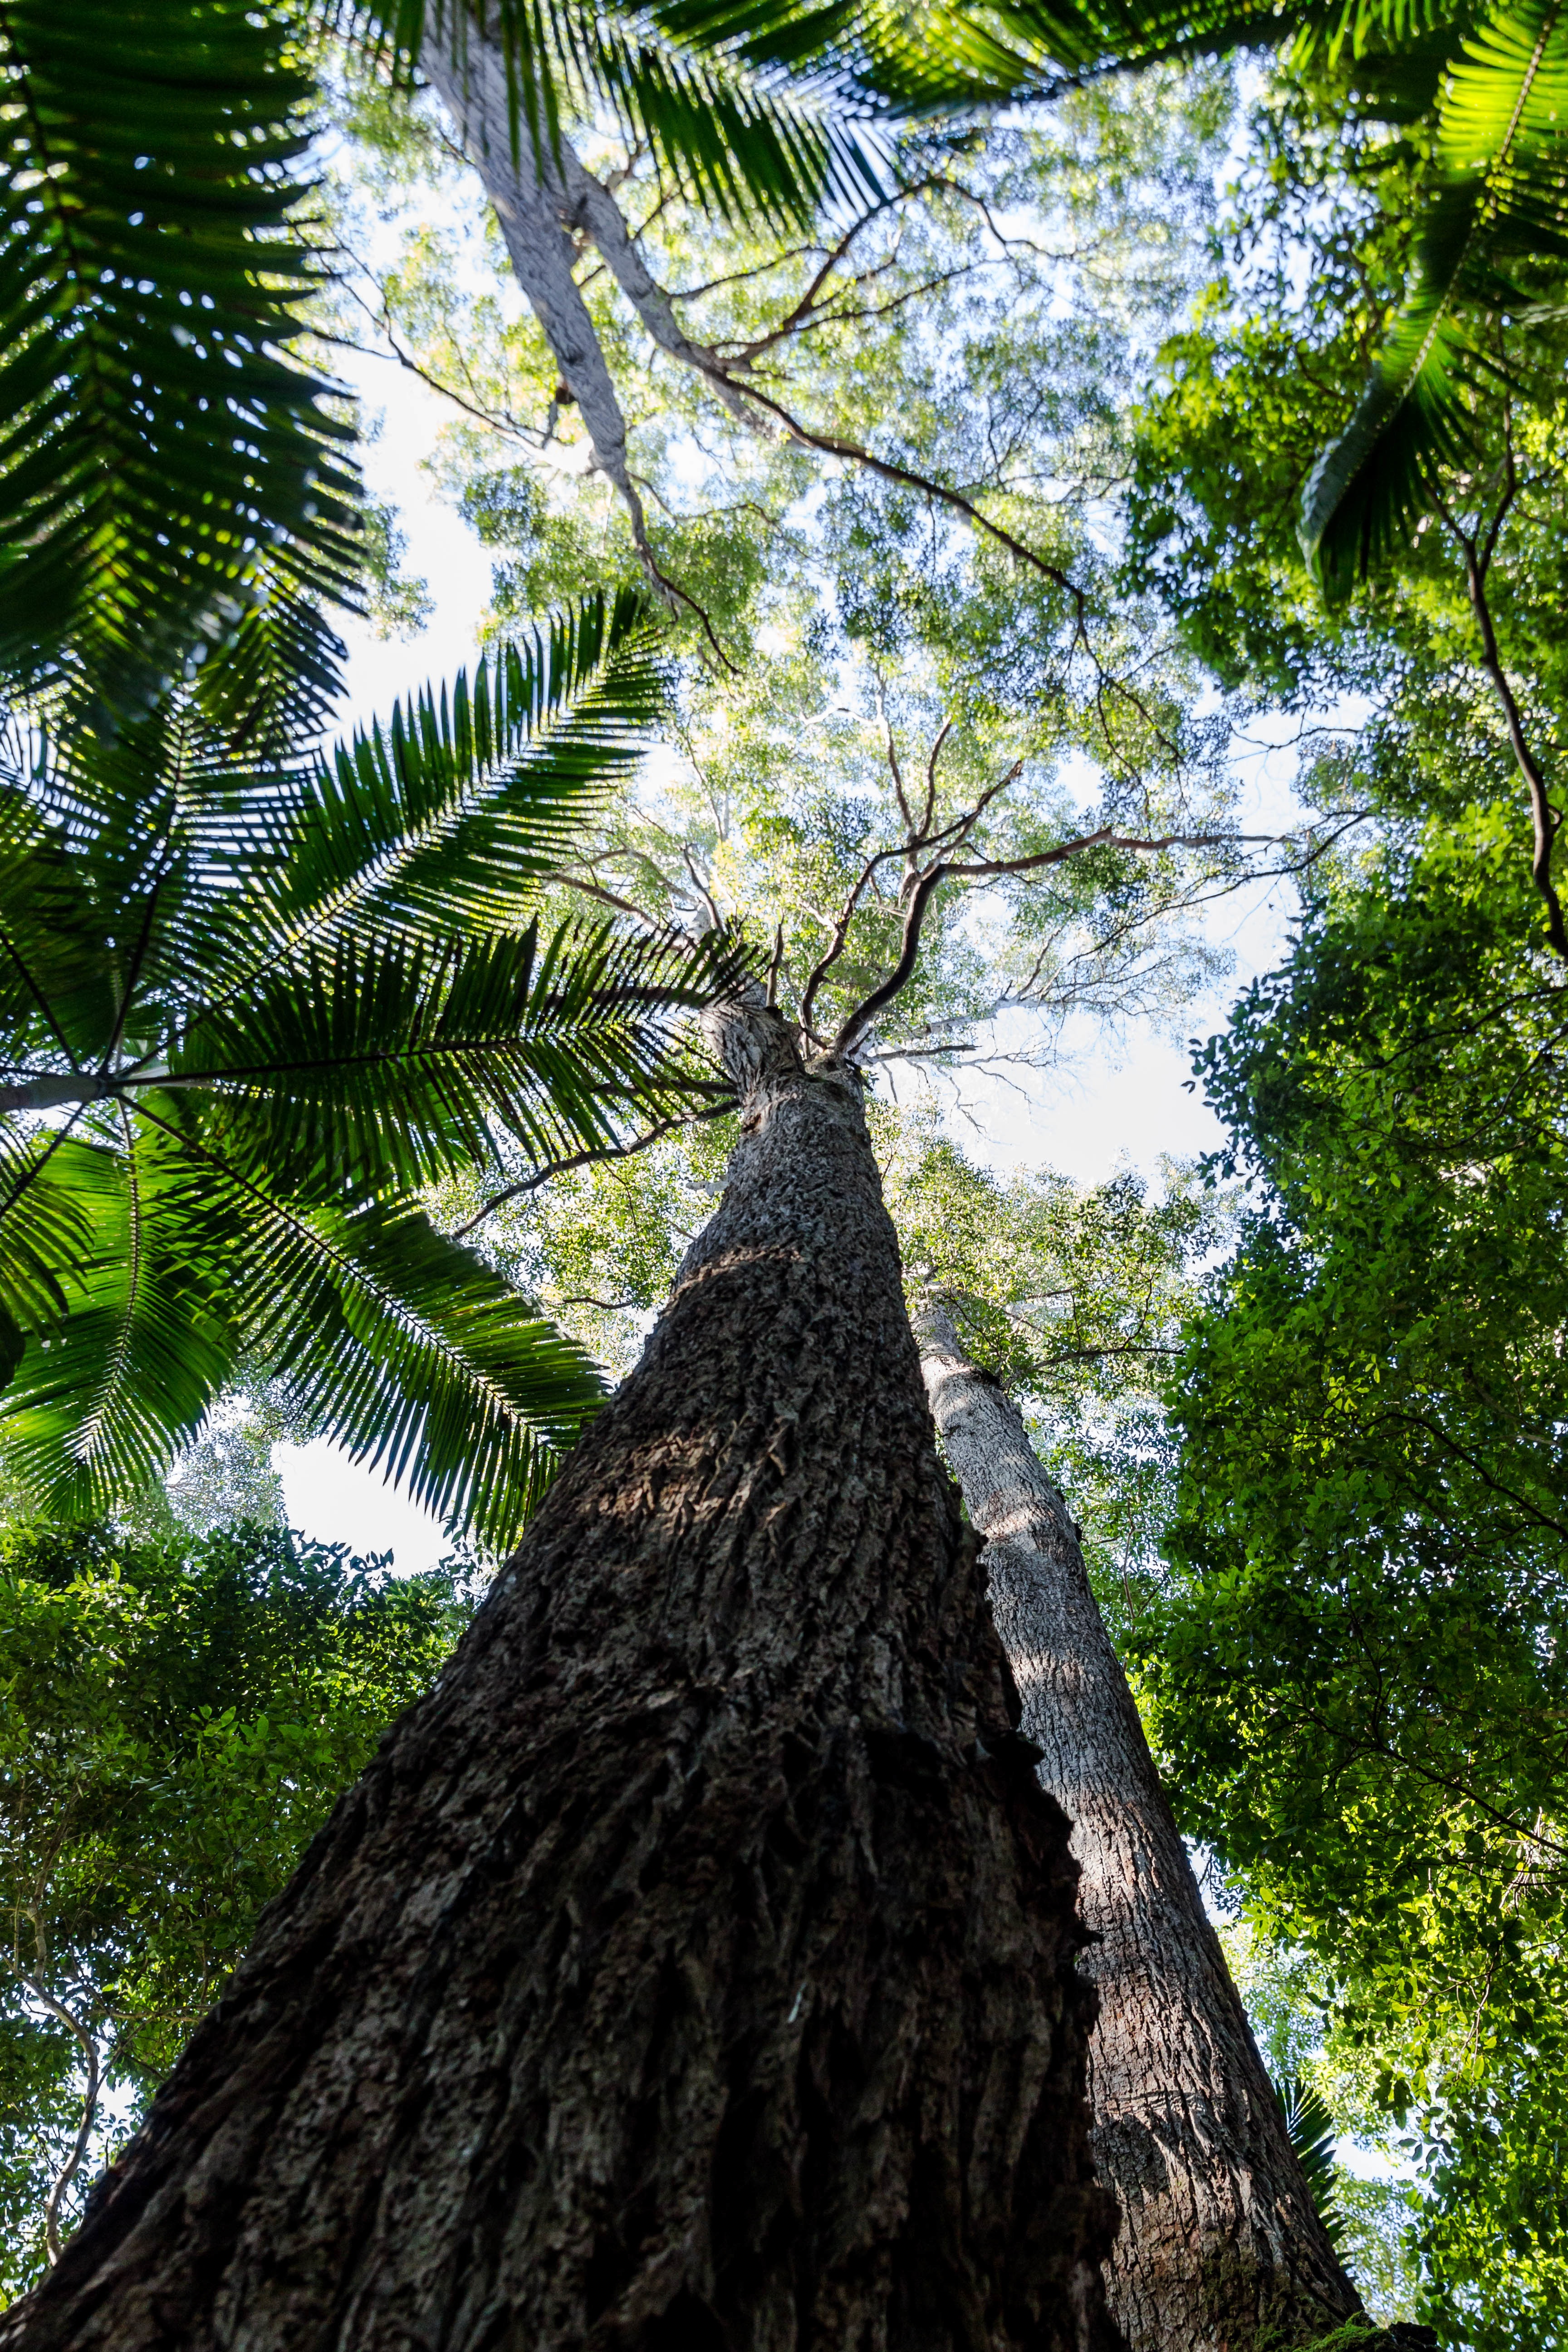
tree, nature, forest, branch, plant, leaf, flower, trunk, green, jungle, botany, flora, vegetation, rainforest, woodland, habitat, tropics, ecosystem, old growth forest, natural environment, woody plant, arecales